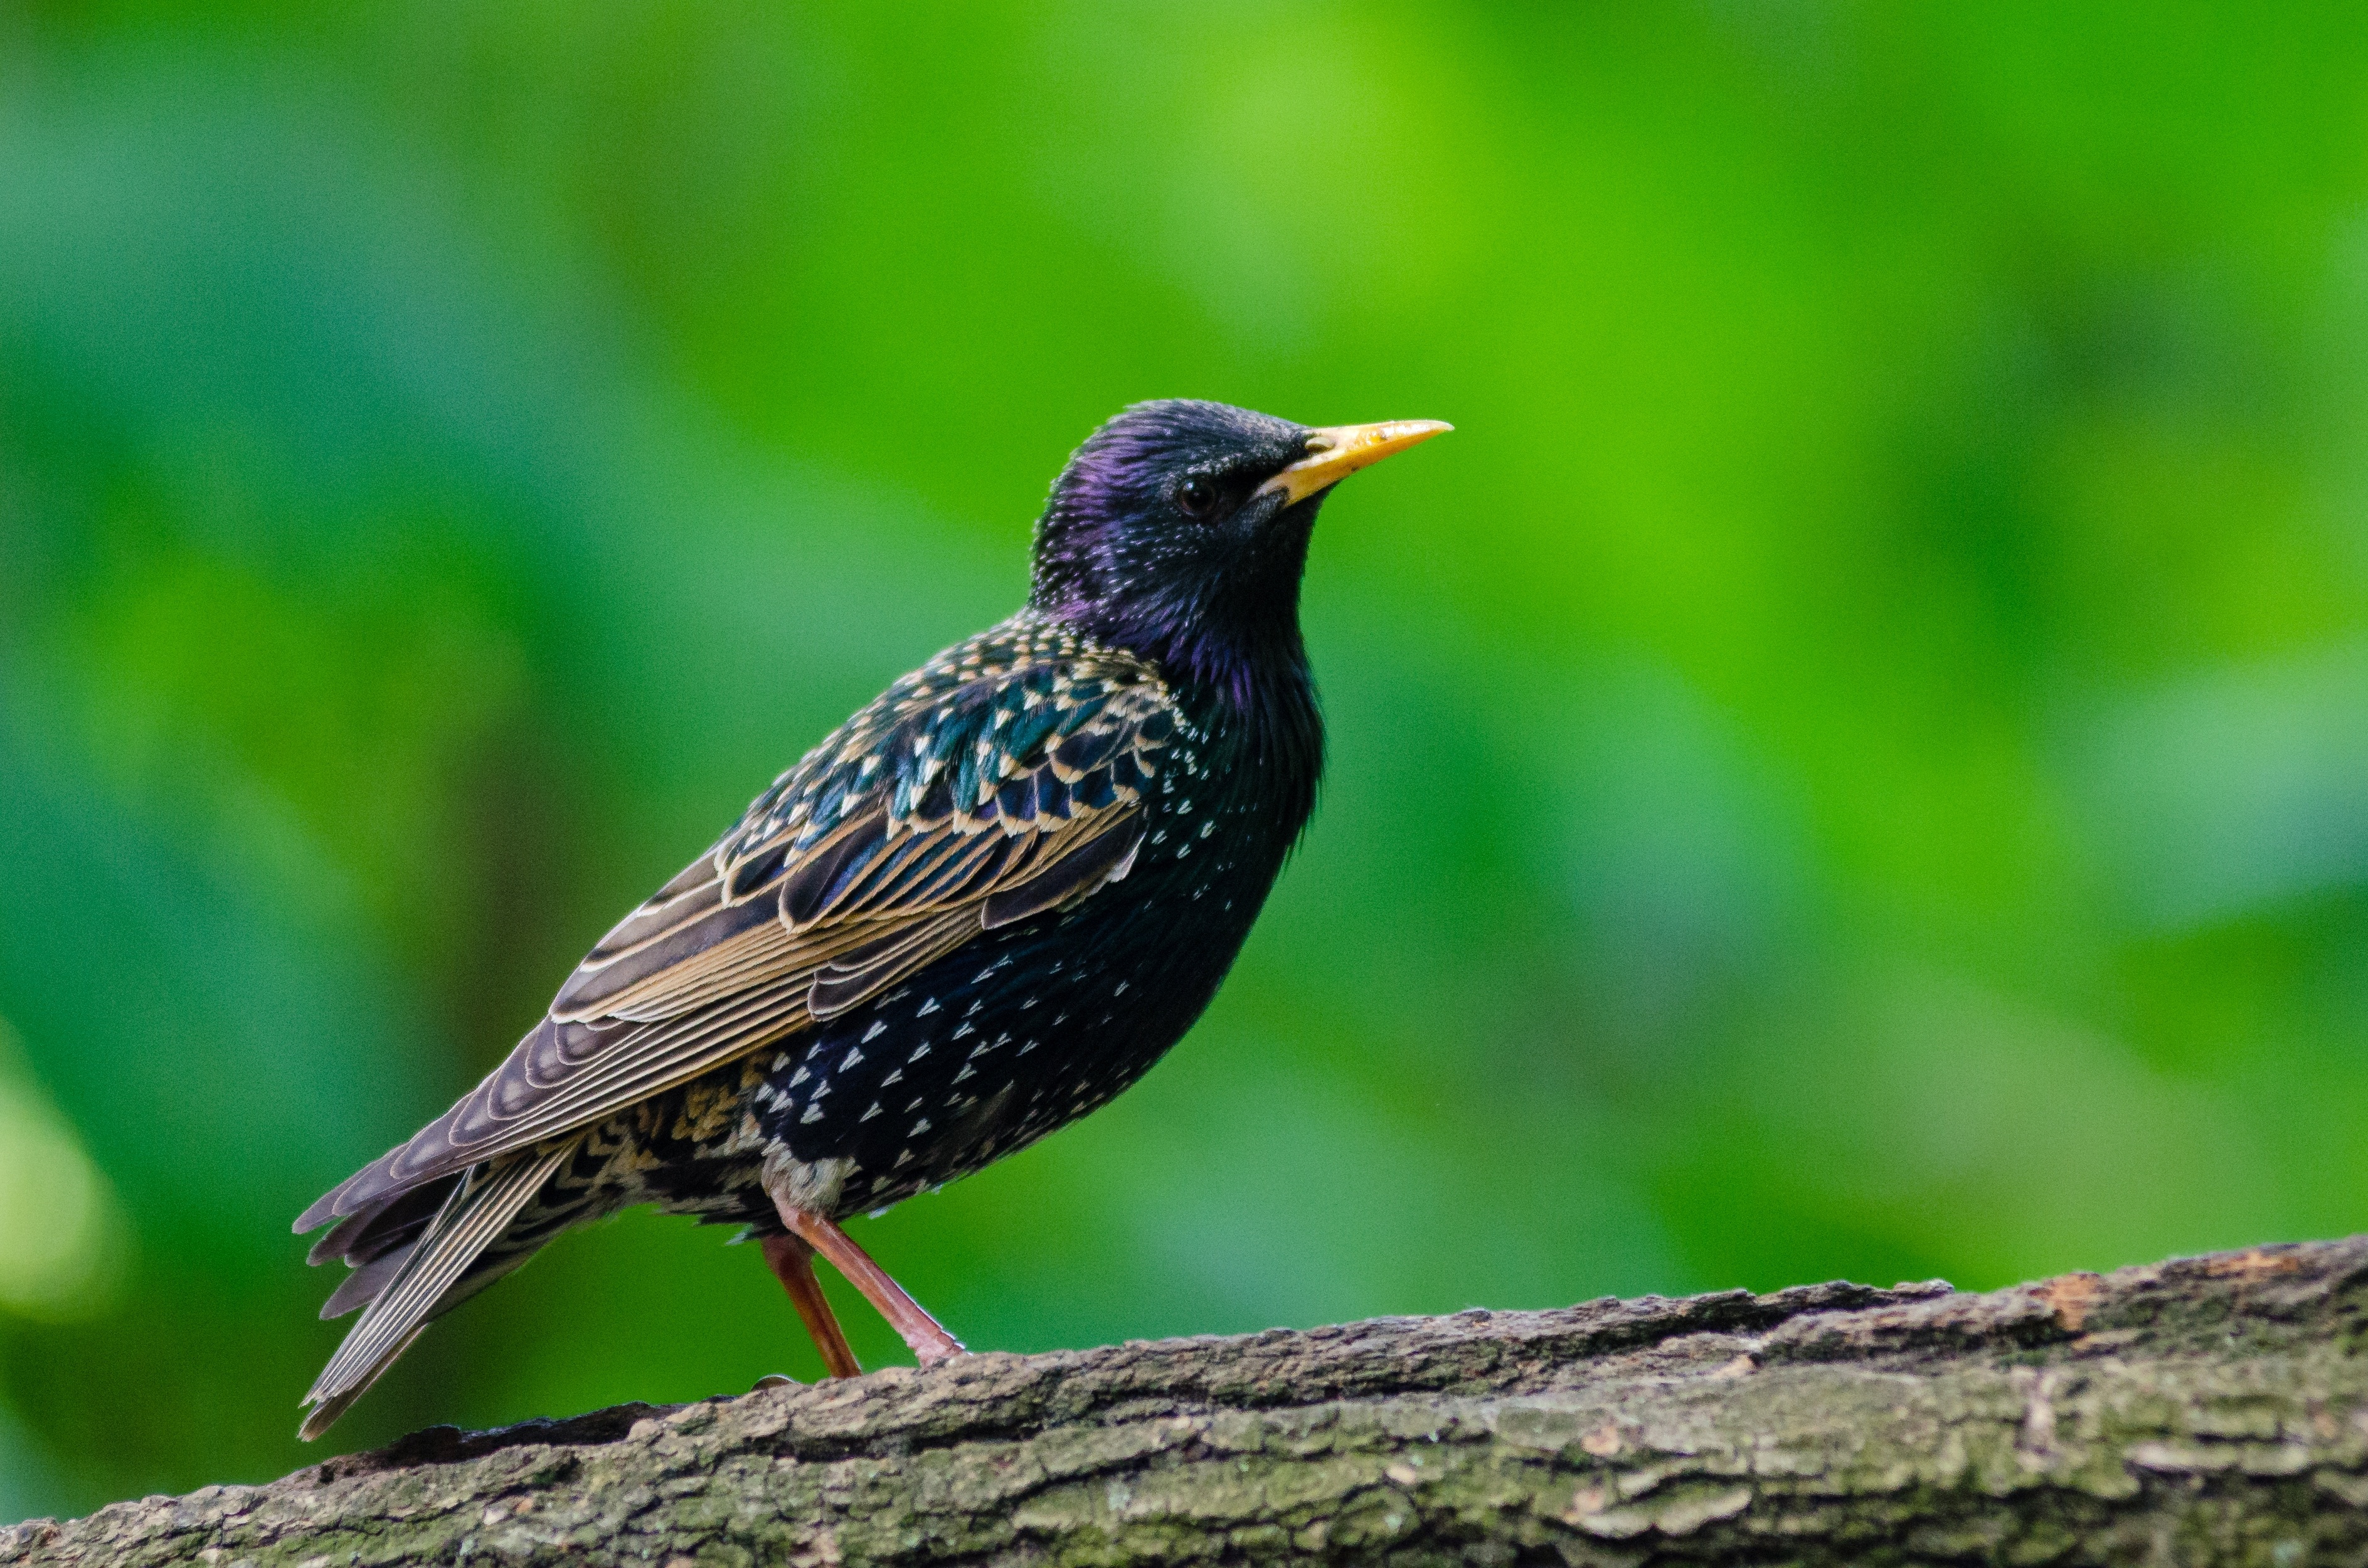
nature, bird, animal, wildlife, beak, robin, avian, fauna, plumage, feathers, vertebrate, blackbird, starling, perched, wren, perching bird, cinclidae